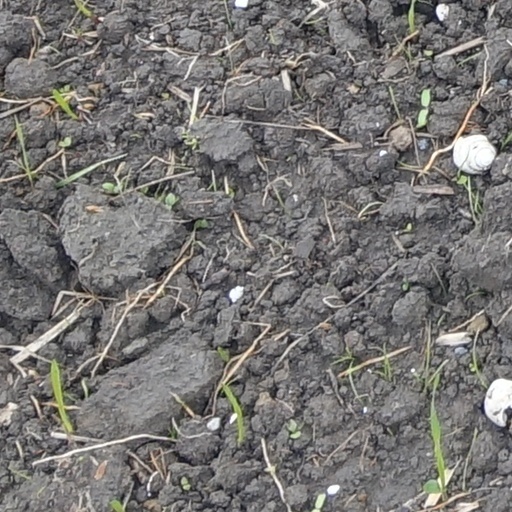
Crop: wheat